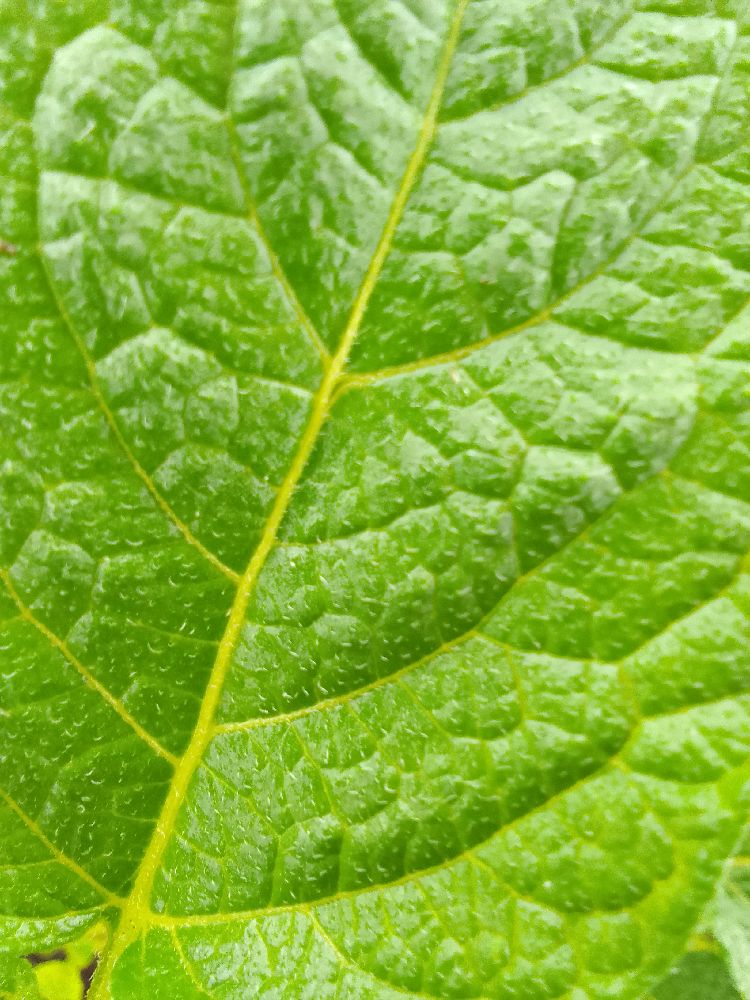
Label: Healthy